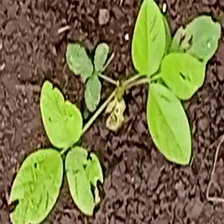
Weed species: Asian_Pigeonwings_(Clitoria Ternatea)